Georgetown Historic District (Georgetown, Connecticut)

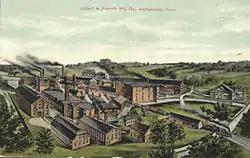
Gilbert and Benett manufacturing plant, 1909

The Georgetown Historic District is a historic district which covers the central portion the village of Georgetown, Connecticut. The district includes parts of Georgetown in the towns of Redding, Weston, Wilton, and Ridgefield and consists of the former Gilbert & Bennett manufacturing plant, institutional housing built for the plant workers, other private homes, and the Georgetown business district.